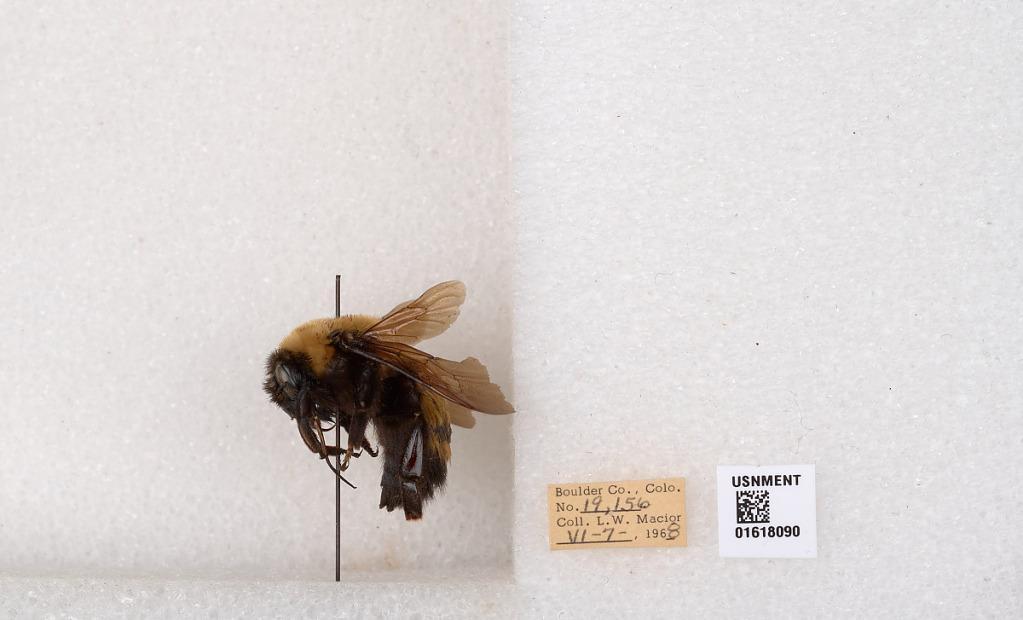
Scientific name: Bombus (Bombus) nevadensis Cresson
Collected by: L. Macior
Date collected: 1968-6-7
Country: United States
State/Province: Colorado
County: Boulder
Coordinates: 40.0925, -105.358